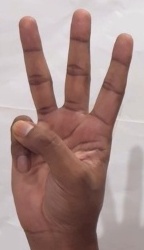
ASL sign: W